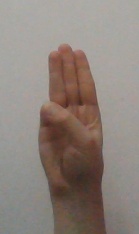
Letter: thaa